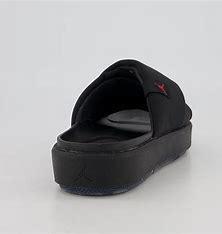
Brand: Jordan
Model: Sophia